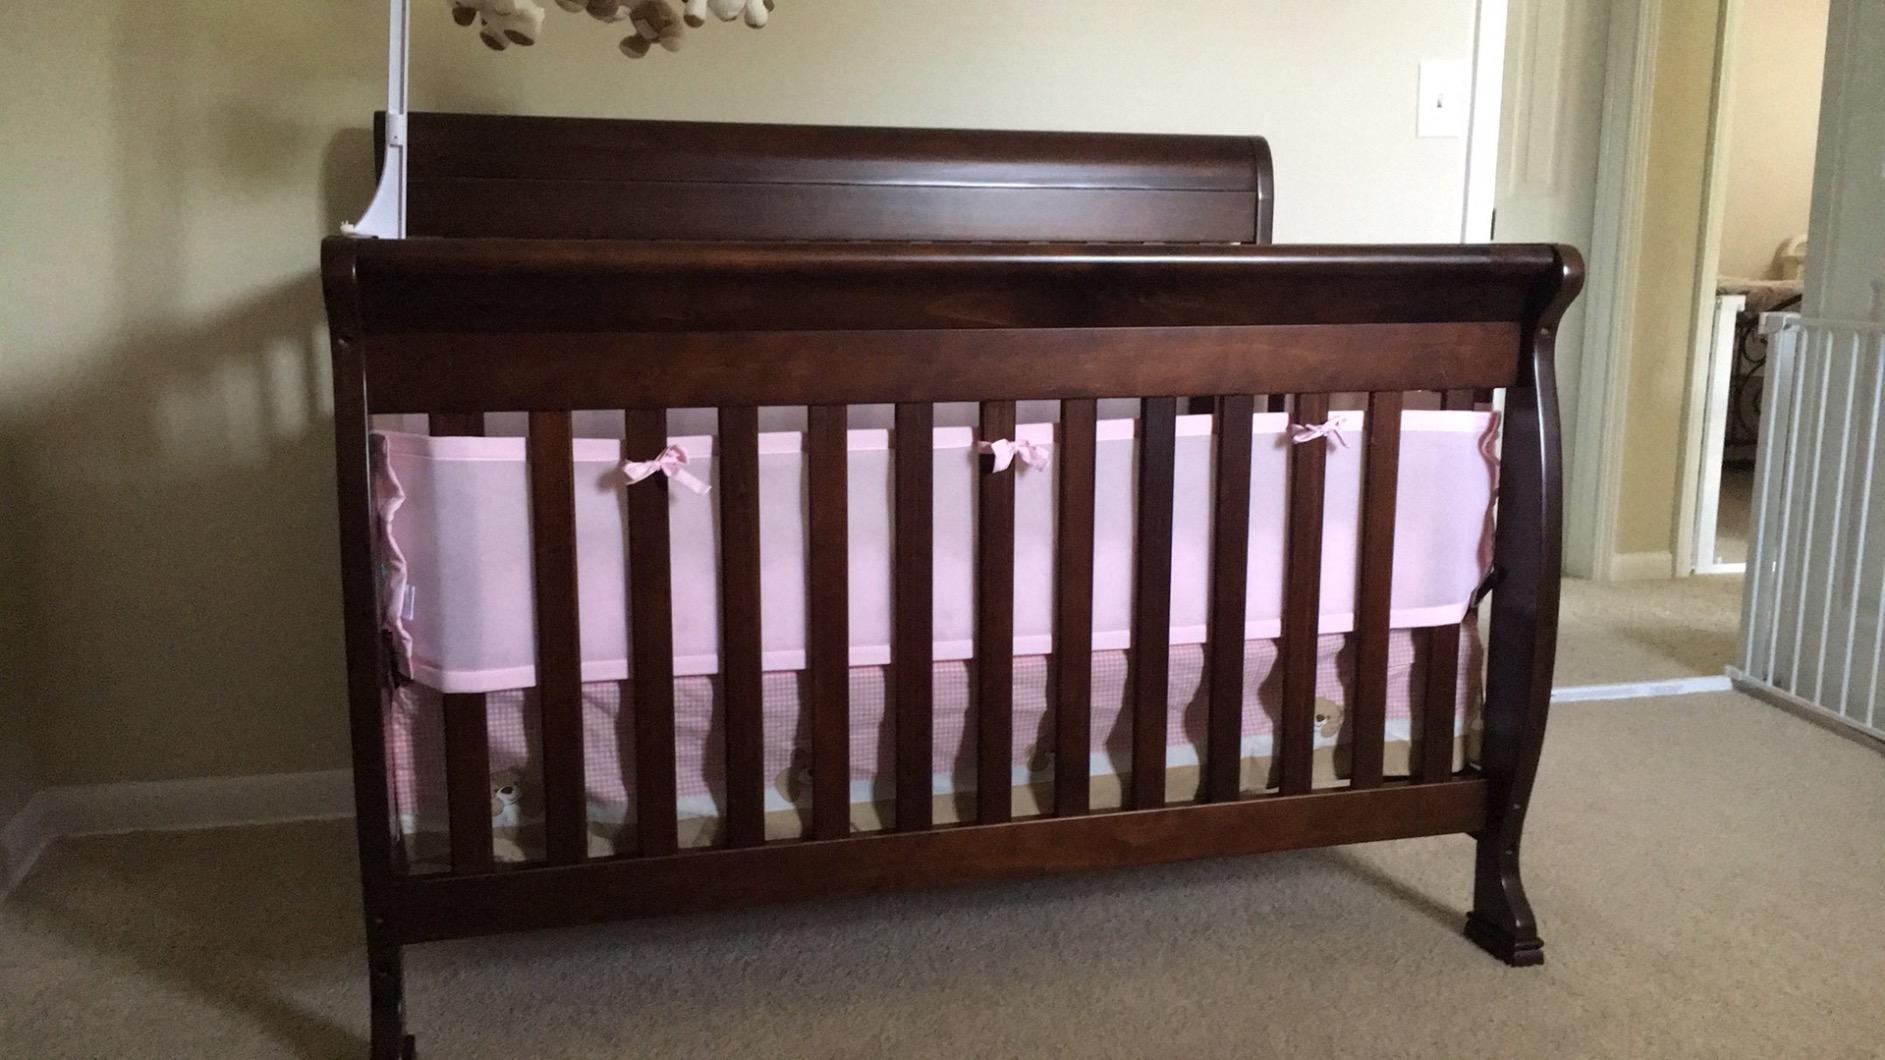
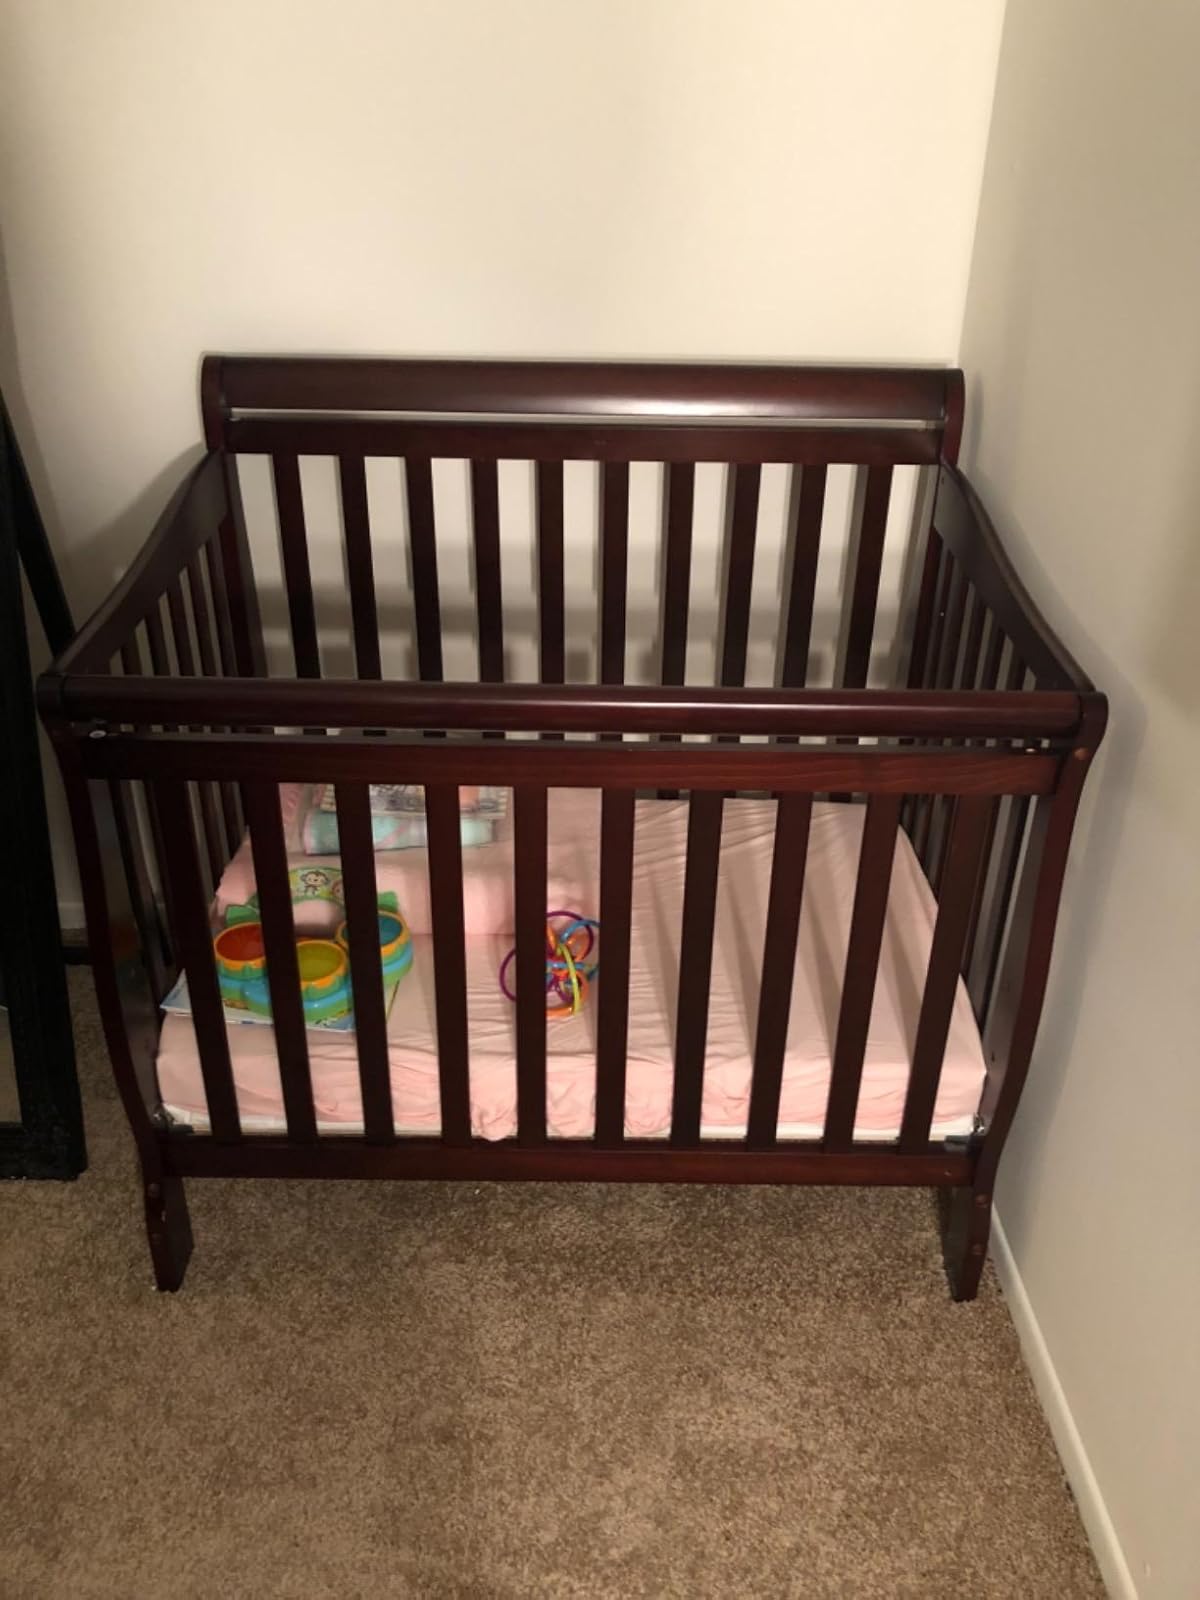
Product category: products_crib
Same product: no